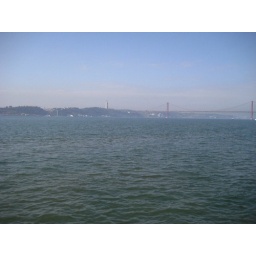
with the fake golden gate bridge in sight